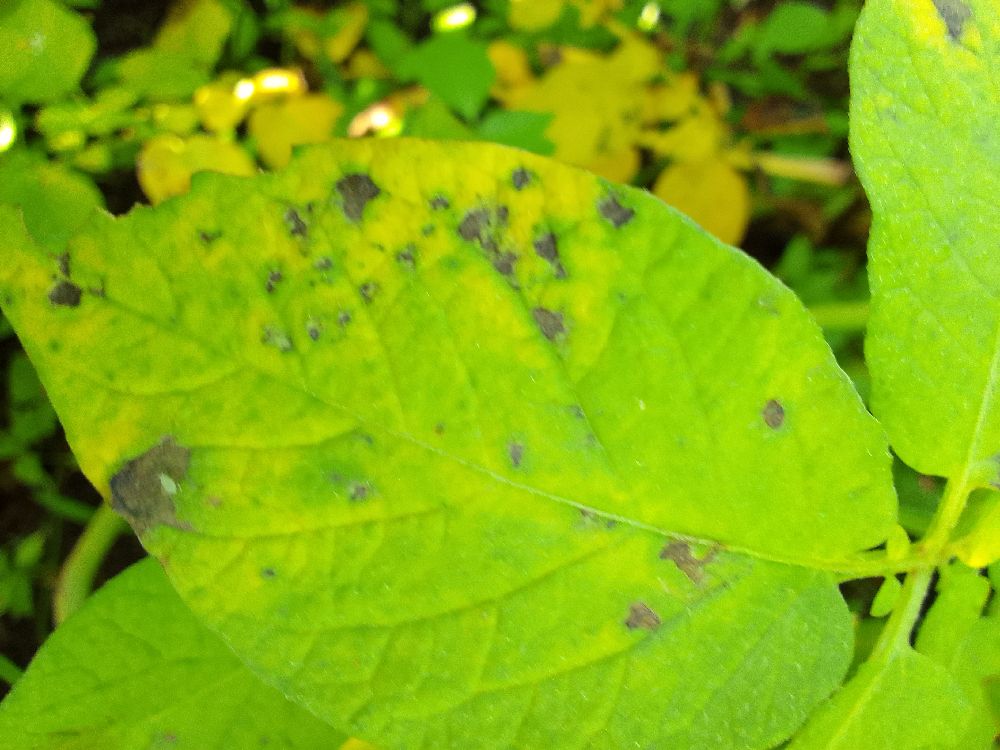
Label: Early blight